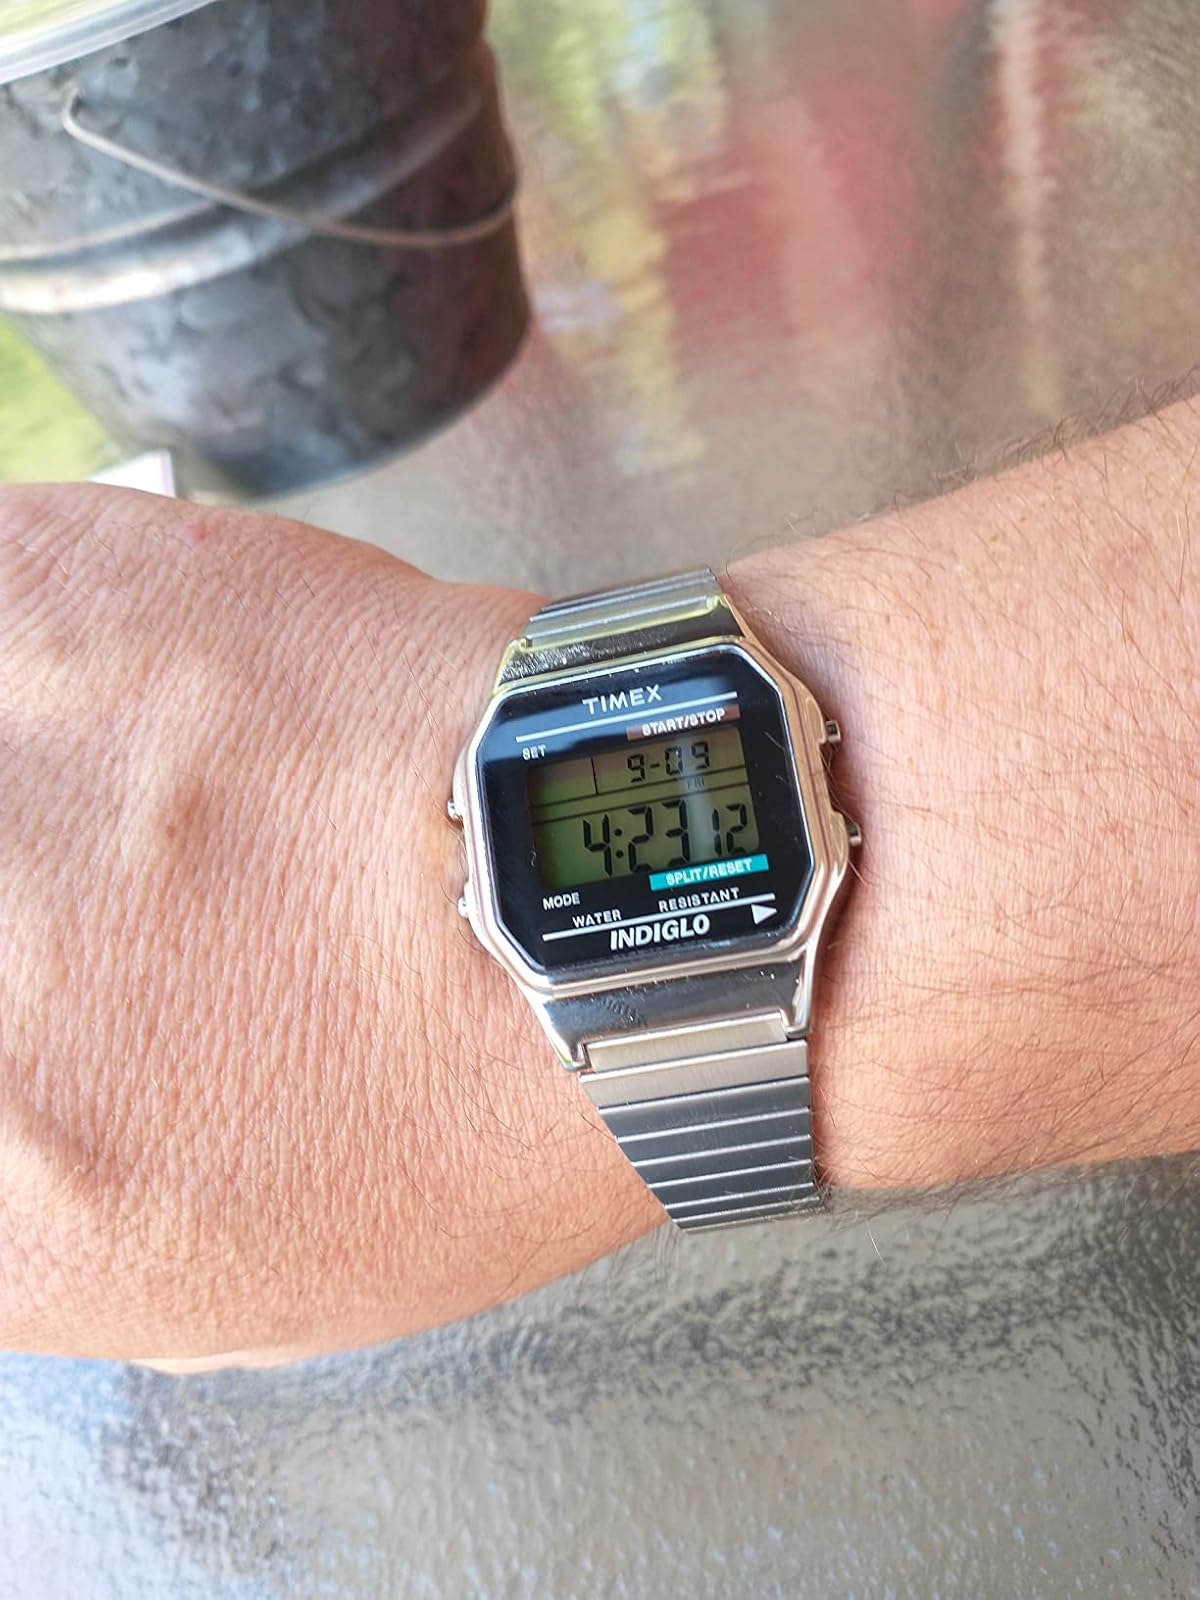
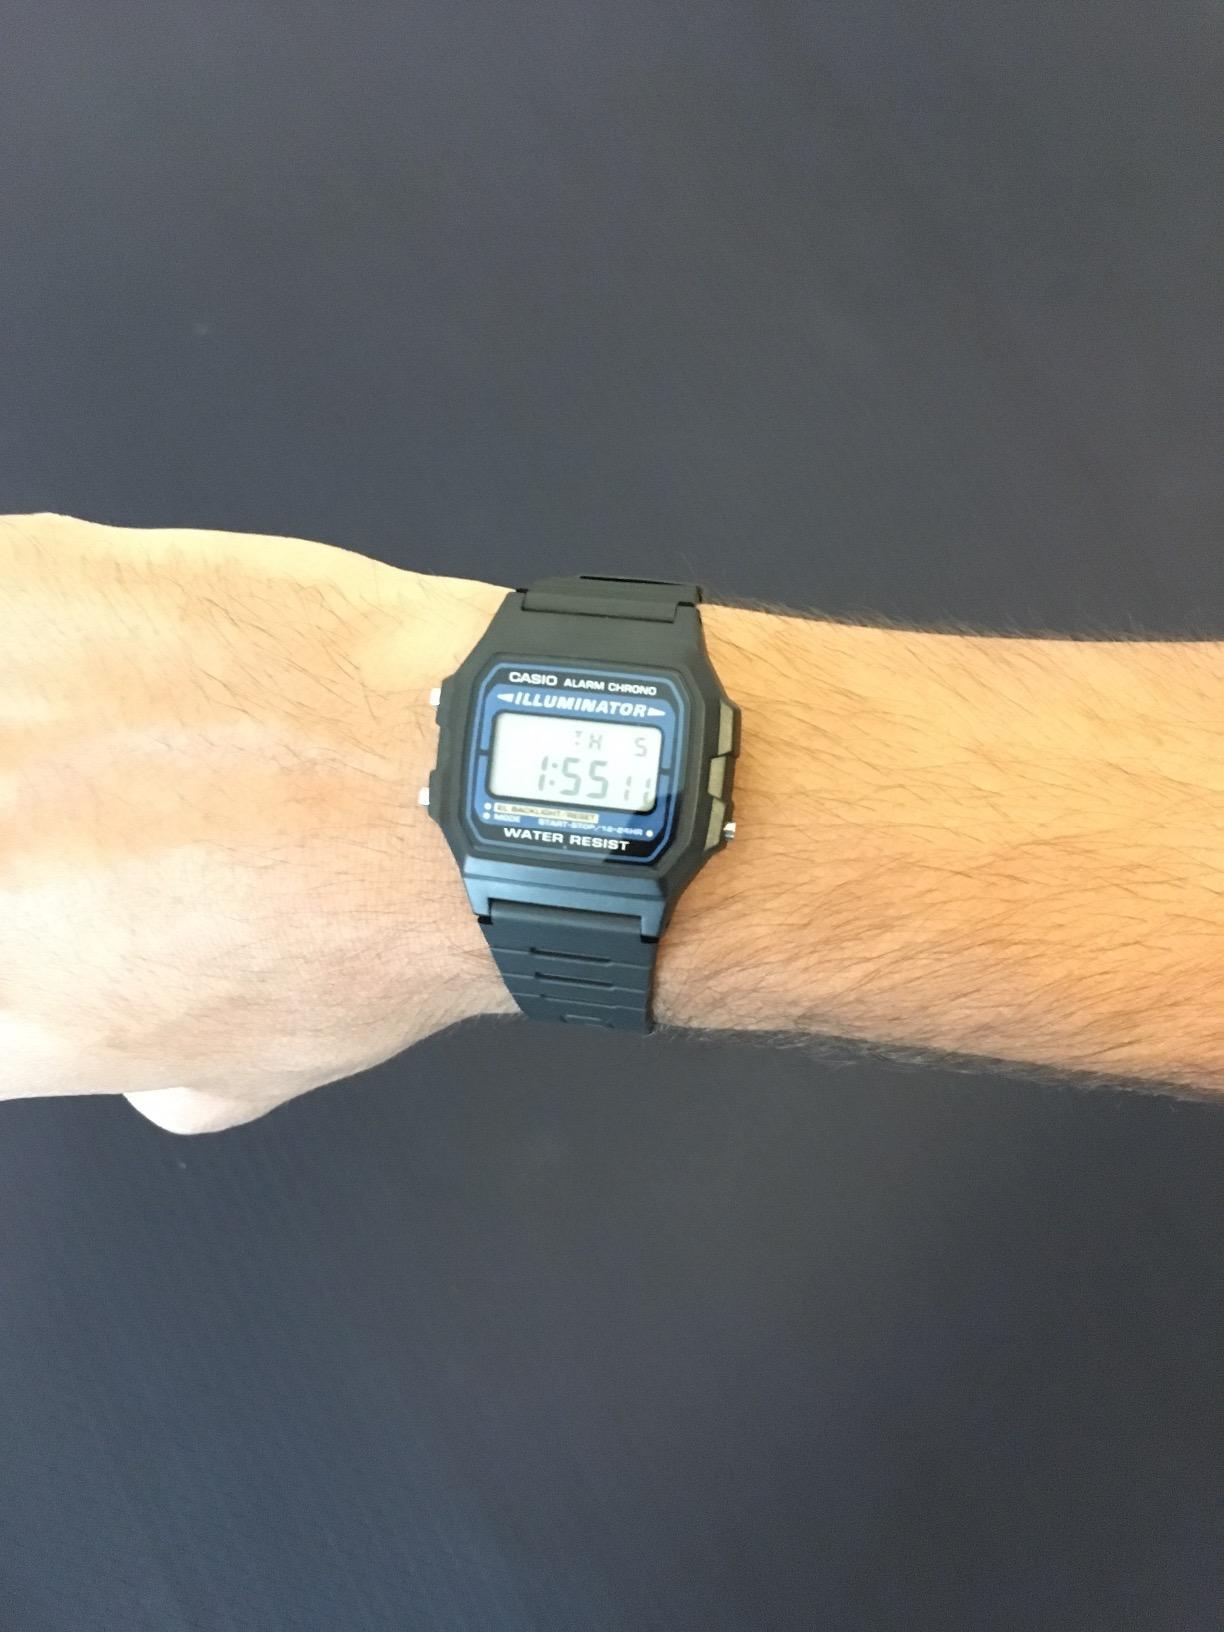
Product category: accessories_watch
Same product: no